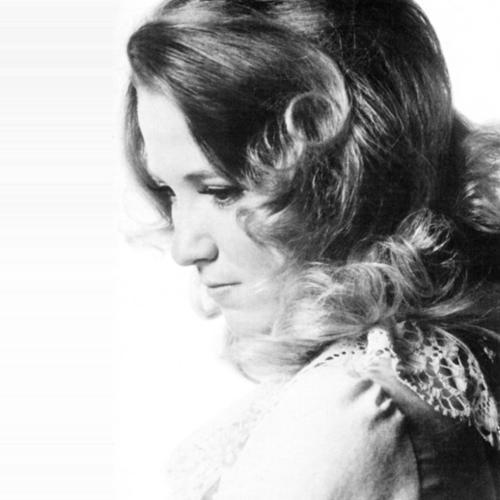
Age: 14